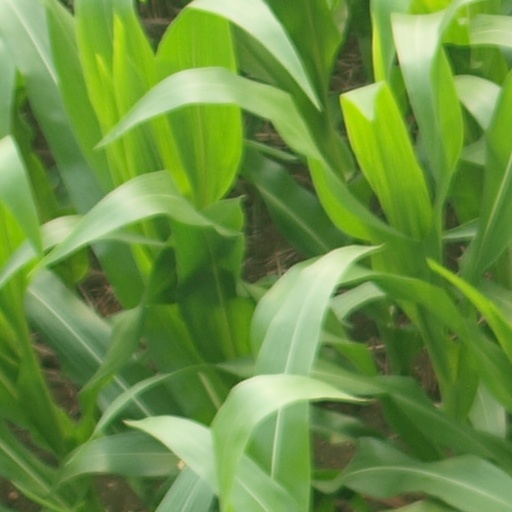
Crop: maize; corn